Freidorf

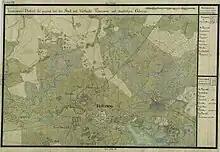
Freidorf in the Josephinian map of Banat, 1769–72

The current Freidorf was originally a German settlement, founded in 1723 and exempt from taxes, which gave it the name Freidorf ("free village" in German). The first settlers came from Alsace, from a village also called Freidorf. They built here a church (1735), a school and a windmill. Initially it was a rather small village, built on the estate of Count , commander of the Timișoara Fortress (1716–1729) after the capitulation of the Ottomans following the siege of 1716, with about 500 inhabitants and little arable land. In 1730, Wallis was transferred to Transylvania, on which occasion the tax office bought back the count's estates and Freidorf was obliged to pay taxes.